Lundring Service Station

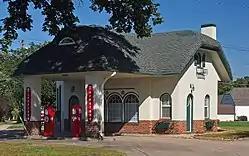
The Lundring Service Station from the southwest

The Lundring Service Station is a historic former gas station in Canby, Minnesota, United States. It was built in 1926 in the style of an English cottage. The service station was listed on the National Register of Historic Places in 1986 for having local significance in the theme of architecture. It was nominated for being a good example of the small, period revival gas stations built in the United States in the 1920s and 30s, and a distinctive use of English Cottage Revival architecture.